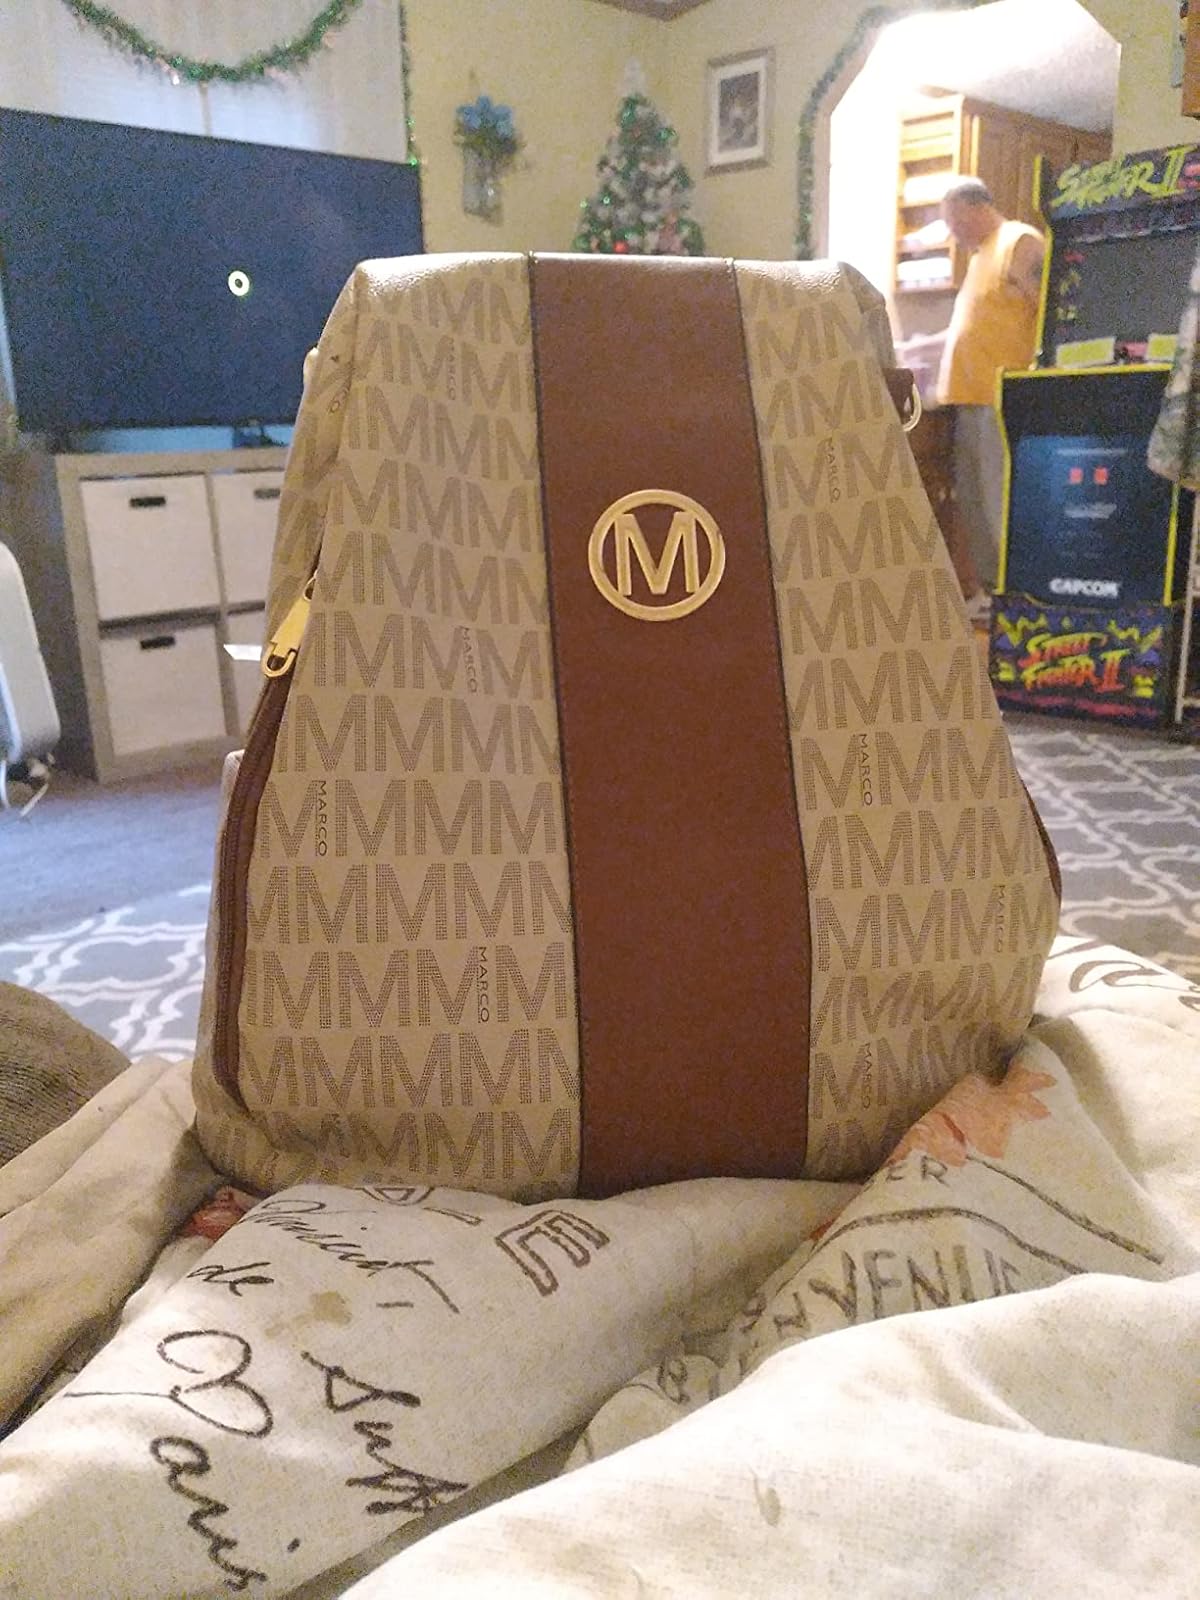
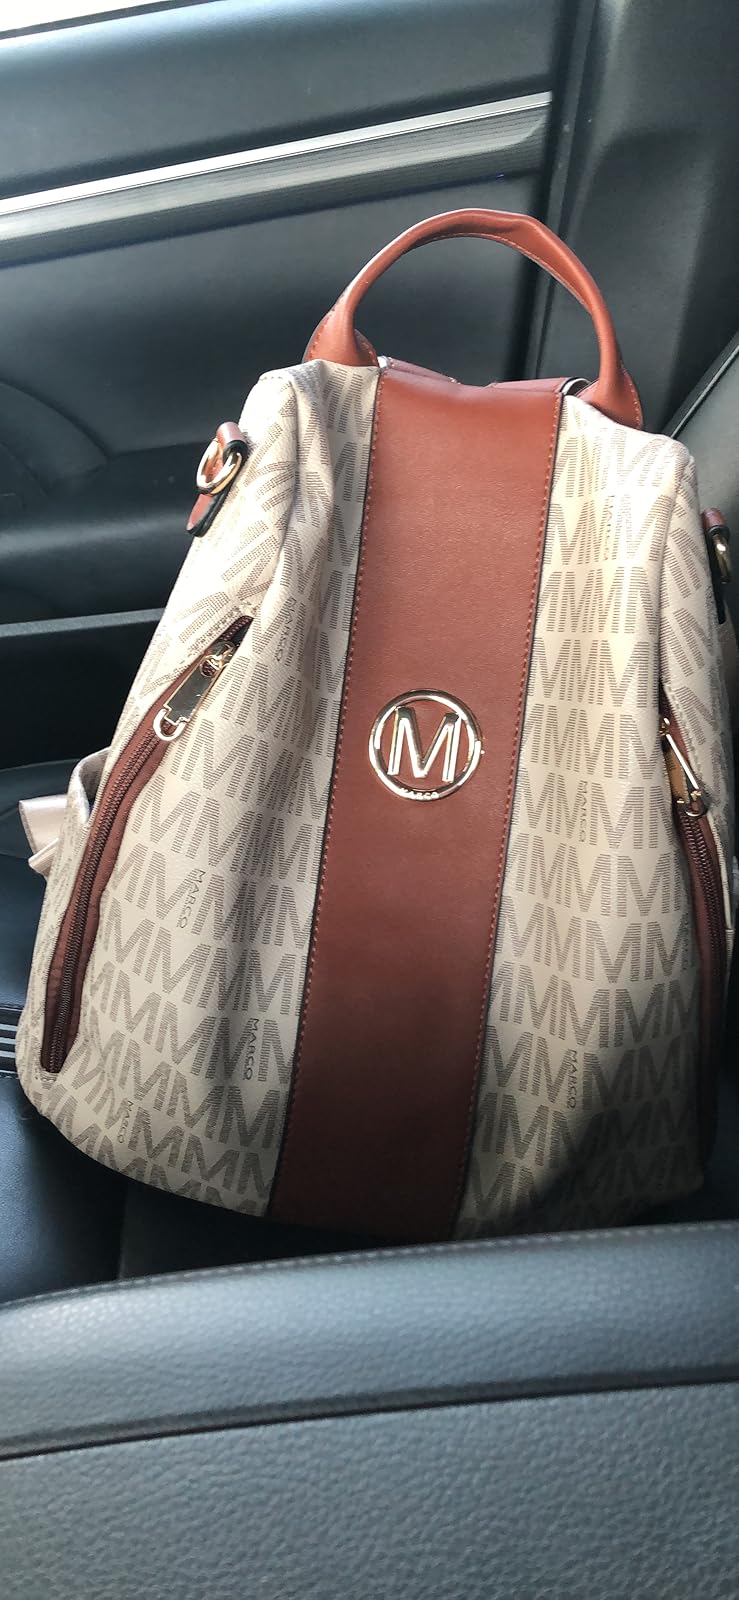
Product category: accessories_handbag
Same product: yes